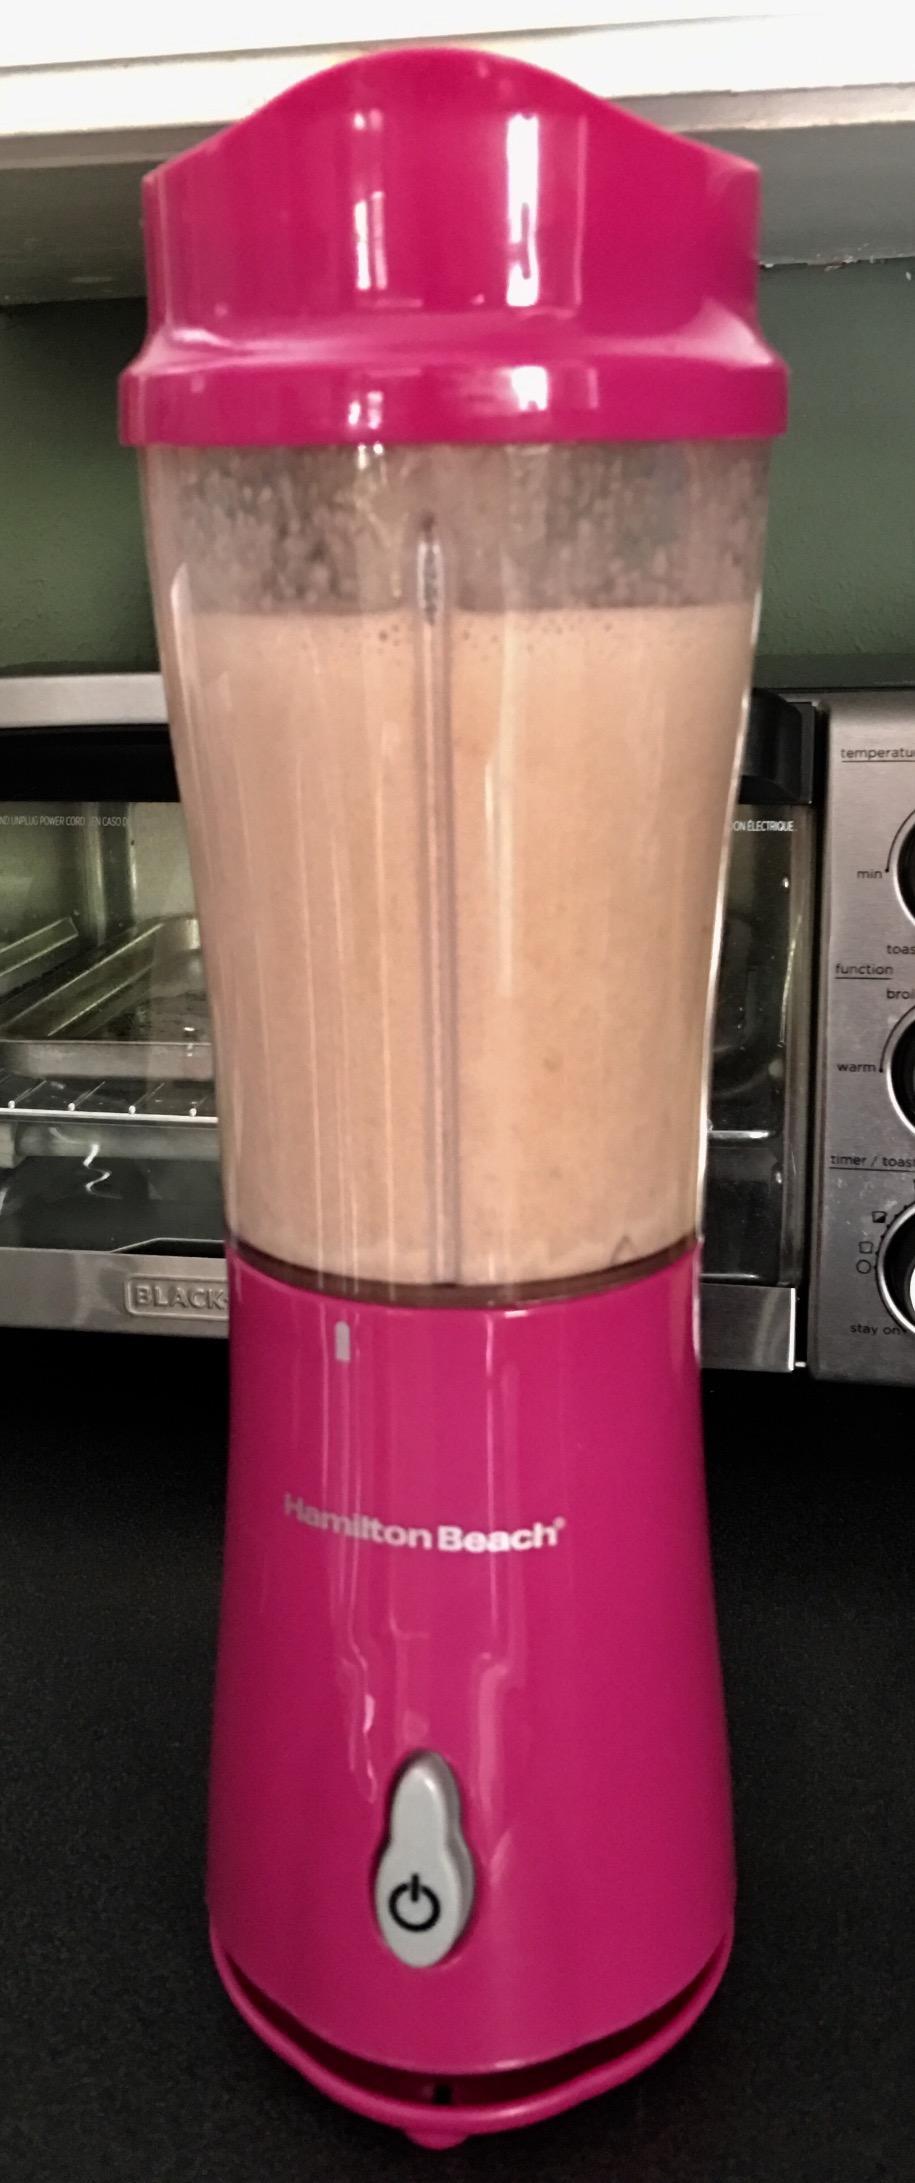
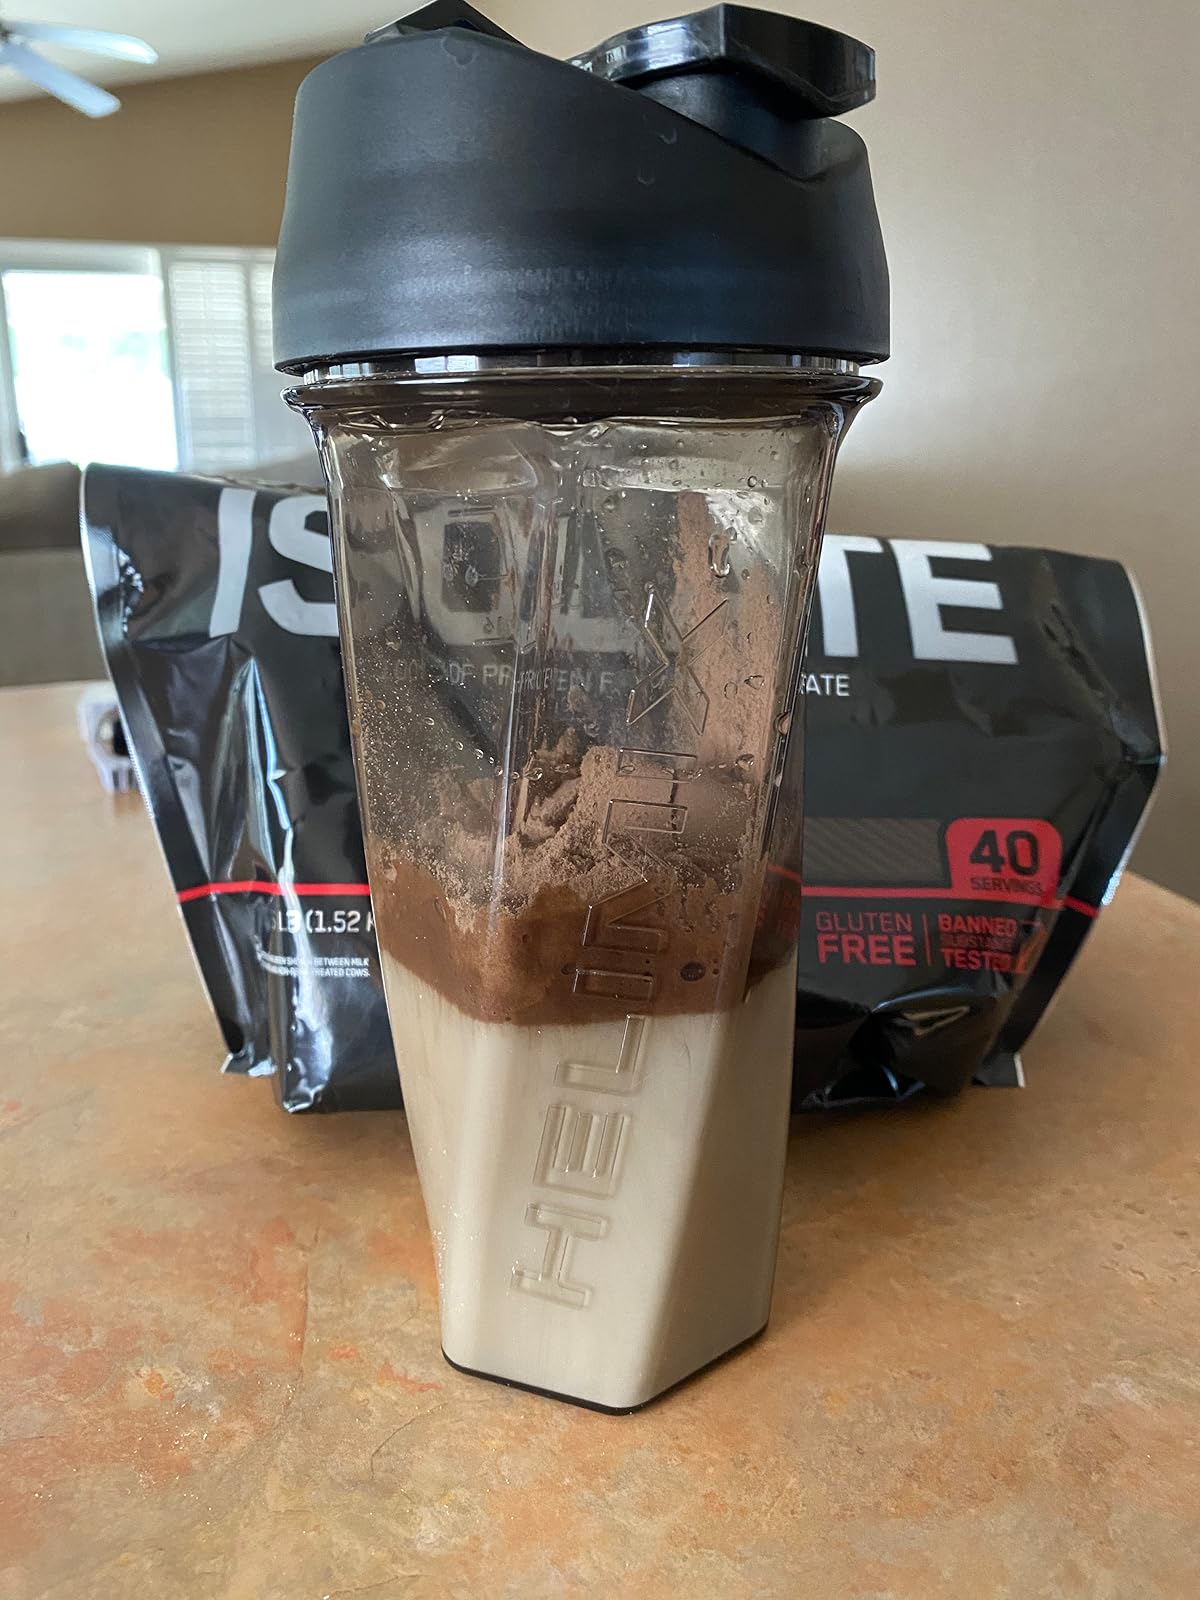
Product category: items_blender
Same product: no